Seagrass

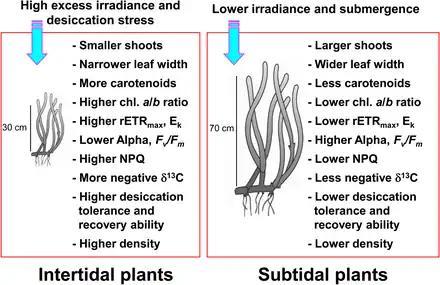
Morphological and photoacclimatory responses of intertidal and subtidal "Zostera marina" eelgrass

Seagrasses occurring in the intertidal and subtidal zones are exposed to highly variable environmental conditions due to tidal changes. Subtidal seagrasses are more frequently exposed to lower light conditions, driven by plethora of natural and human-caused influences that reduce light penetration by increasing the density of suspended opaque materials. Subtidal light conditions can be estimated, with high accuracy, using artificial intelligence, enabling more rapid mitigation than was available using "in situ" techniques. Seagrasses in the intertidal zone are regularly exposed to air and consequently experience extreme high and low temperatures, high photoinhibitory irradiance, and desiccation stress relative to subtidal seagrass. Such extreme temperatures can lead to significant seagrass dieback when seagrasses are exposed to air during low tide. Desiccation stress during low tide has been considered the primary factor limiting seagrass distribution at the upper intertidal zone. Seagrasses residing the intertidal zone are usually smaller than those in the subtidal zone to minimize the effects of emergence stress. Intertidal seagrasses also show light-dependent responses, such as decreased photosynthetic efficiency and increased photoprotection during periods of high irradiance and air exposure.